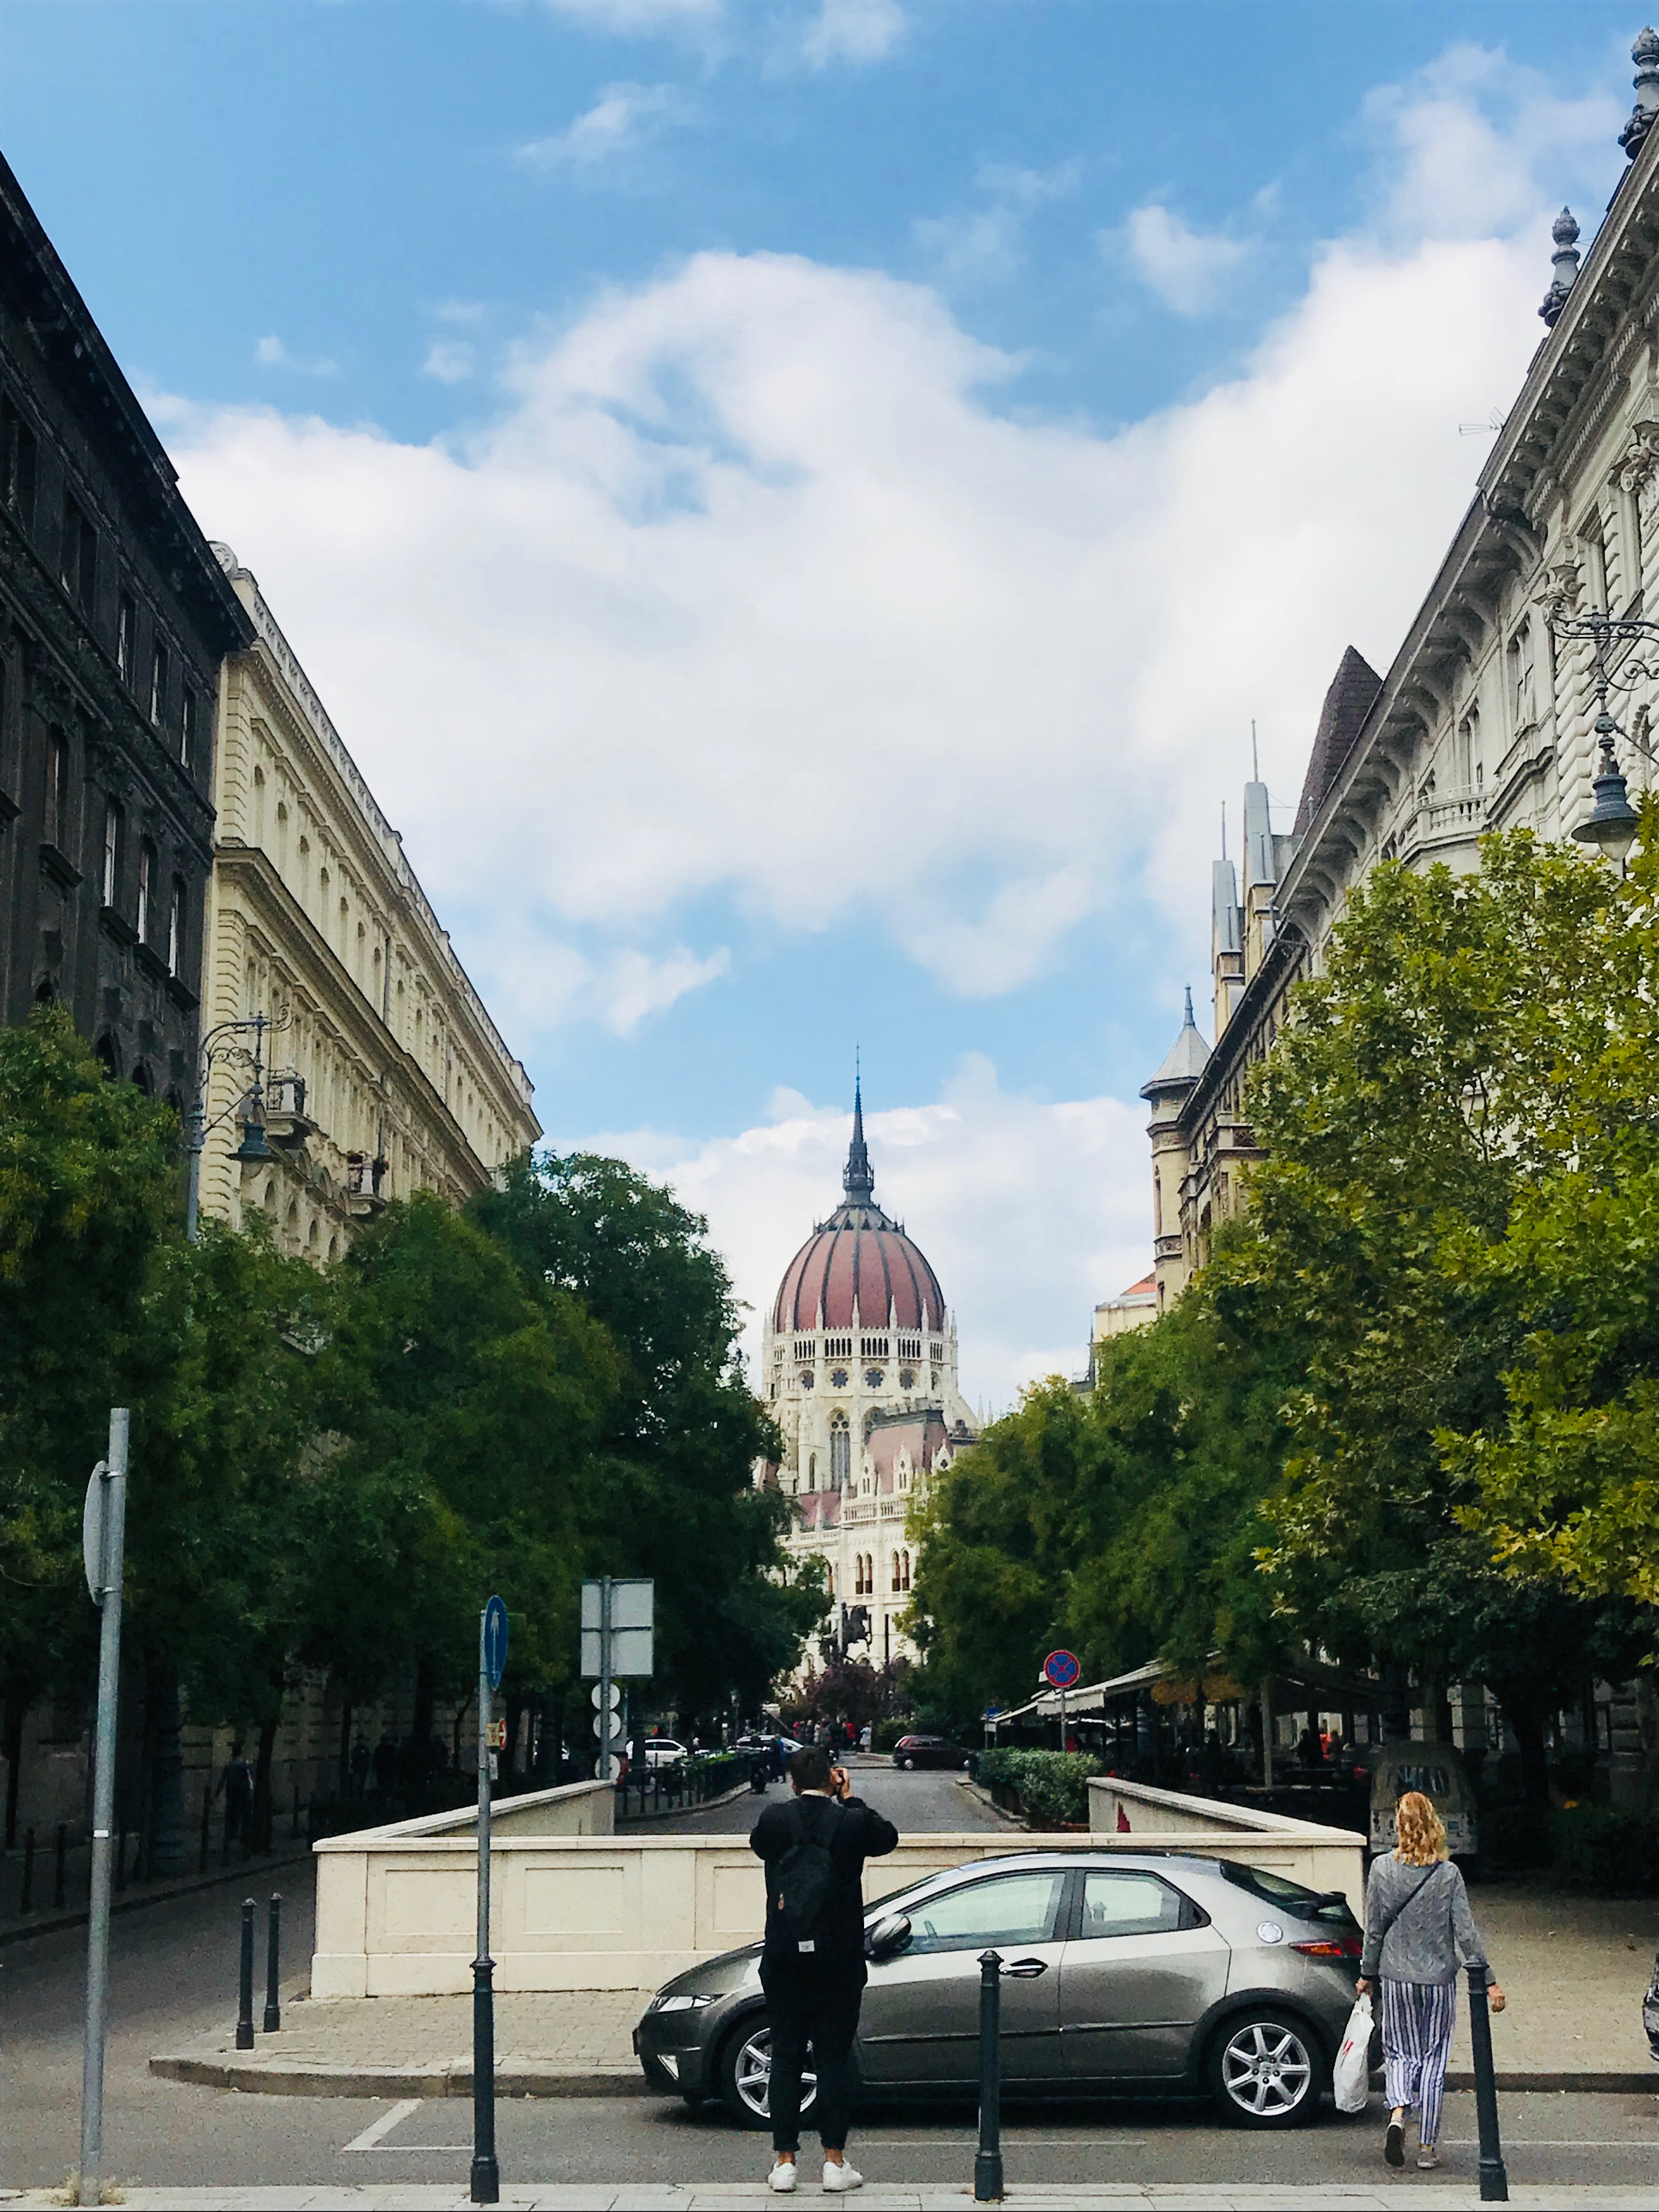
budapest, hungary, parliament, Vecsey Street, tourism, Budapest streets, metropolis, photographer, tourist, landmark, city life, architecture, road, street, town, city, urban, cityscape, downtown, sky, car, urban area, tree, metropolitan area, woody plant, infrastructure, building, town square, daytime, neighbourhood, plaza, plant, tourist attraction, cloud, facade, spire, tours, pedestrian, lane